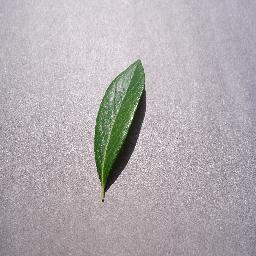
Label: Blueberry___healthy